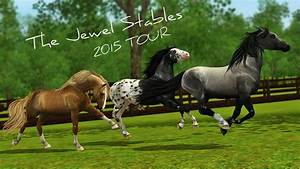
Label: cavallo